Coronado Island Film Festival

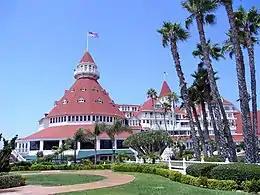
CIFF Venue Hotel del Coronado

The Coronado Island Film Festival (CIFF) is an annual film festival held in Coronado, California, a resort city across San Diego Bay from downtown San Diego.